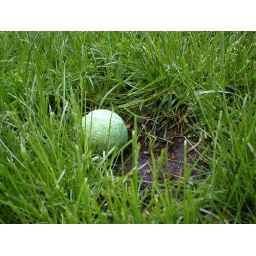
tennis ball from previous owners' dog in backyard dog divot